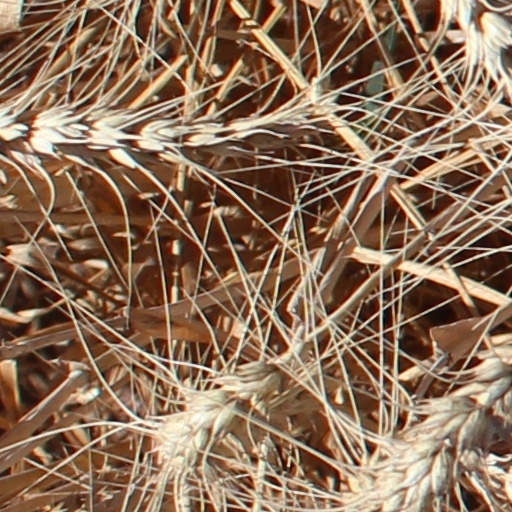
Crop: wheat